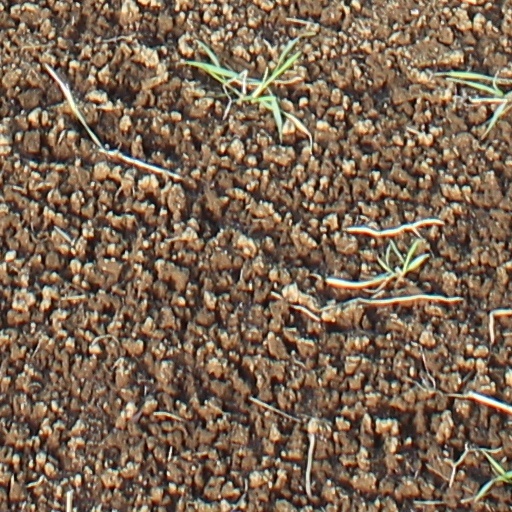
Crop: wheat